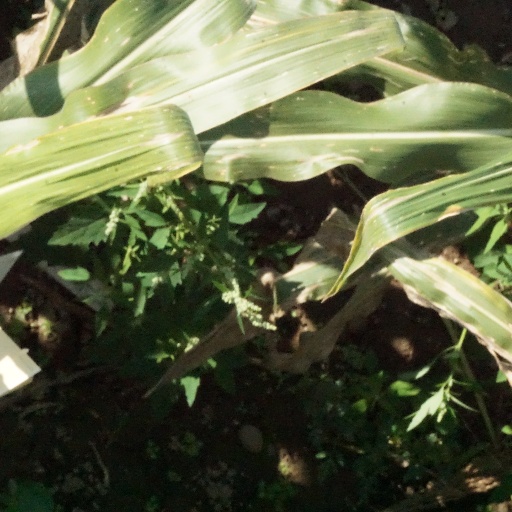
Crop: maize; corn